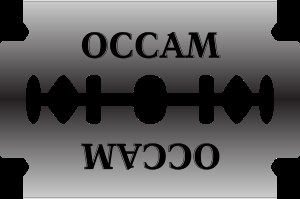
Ockhams ragekniv
Occham's Razor
"Ockhams ragekniv er i vore dage et universelt accepteret epistemologisk grundprincip som skærer unødige elementer væk fra en forklaring, også kaldet parsimoni-princippet. Udtrykket er opkaldt efter den engelske filosof, William af Ockham forstås i dag som en formaning om at ""blandt konkurrende hypoteser skal den hypotese som bygger på færrest antagelser foretrækkes"". Den findes i flere formuleringer i Ockhams værker på Latin som Numquam ponenda est pluralitas sine necessitate, eller Frustra fit per plura quod potest fieri per pauciora ""det er nytteløst at gøre med flere elementer det som kan gøres med færre"". Ofte formuleres princippet som entia non sunt multiplicanda praeter necessitatem ""man skal ikke unødigt forøge antallet af elementer"", men denne formulering er ikke Ockhams.